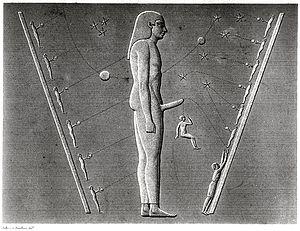
Représentation d'une clepsydre sur les murs de la tombe de Ramsès VI, dans la vallée des rois
Pour les Égyptiens de l'Antiquité, l’aspect du ciel avait une signification mythologique, religieuse et symbolique. Toutefois, dans la civilisation égyptienne, les observations astronomiques n'avaient pas une finalité astrologique aussi prononcée qu’en Mésopotamie.
La plus ancienne horloge hydraulique primitive connue, dite traditionnellement clepsydre, est la clepsydre de Karnak ; elle est égyptienne et date du règne d'Amenhotep III. Cependant un document prouverait que la conception de cet instrument est antérieure à ce règne. Les murs de la tombe du scribe Amenemhat ayant officié sous les règnes d'Ahmôsis Iᵉʳ, Amenhotep Iᵉʳ et Thoutmôsis Iᵉʳ, sont couverts entre autres de la description d'une telle horloge à eau.